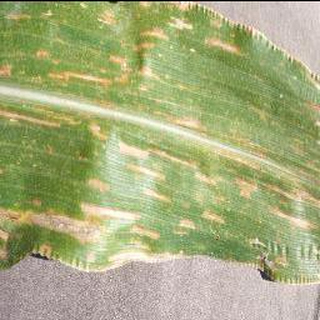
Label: corn_cercospora_leaf_spot